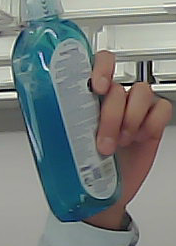
Product: sensodyne_mouthwash